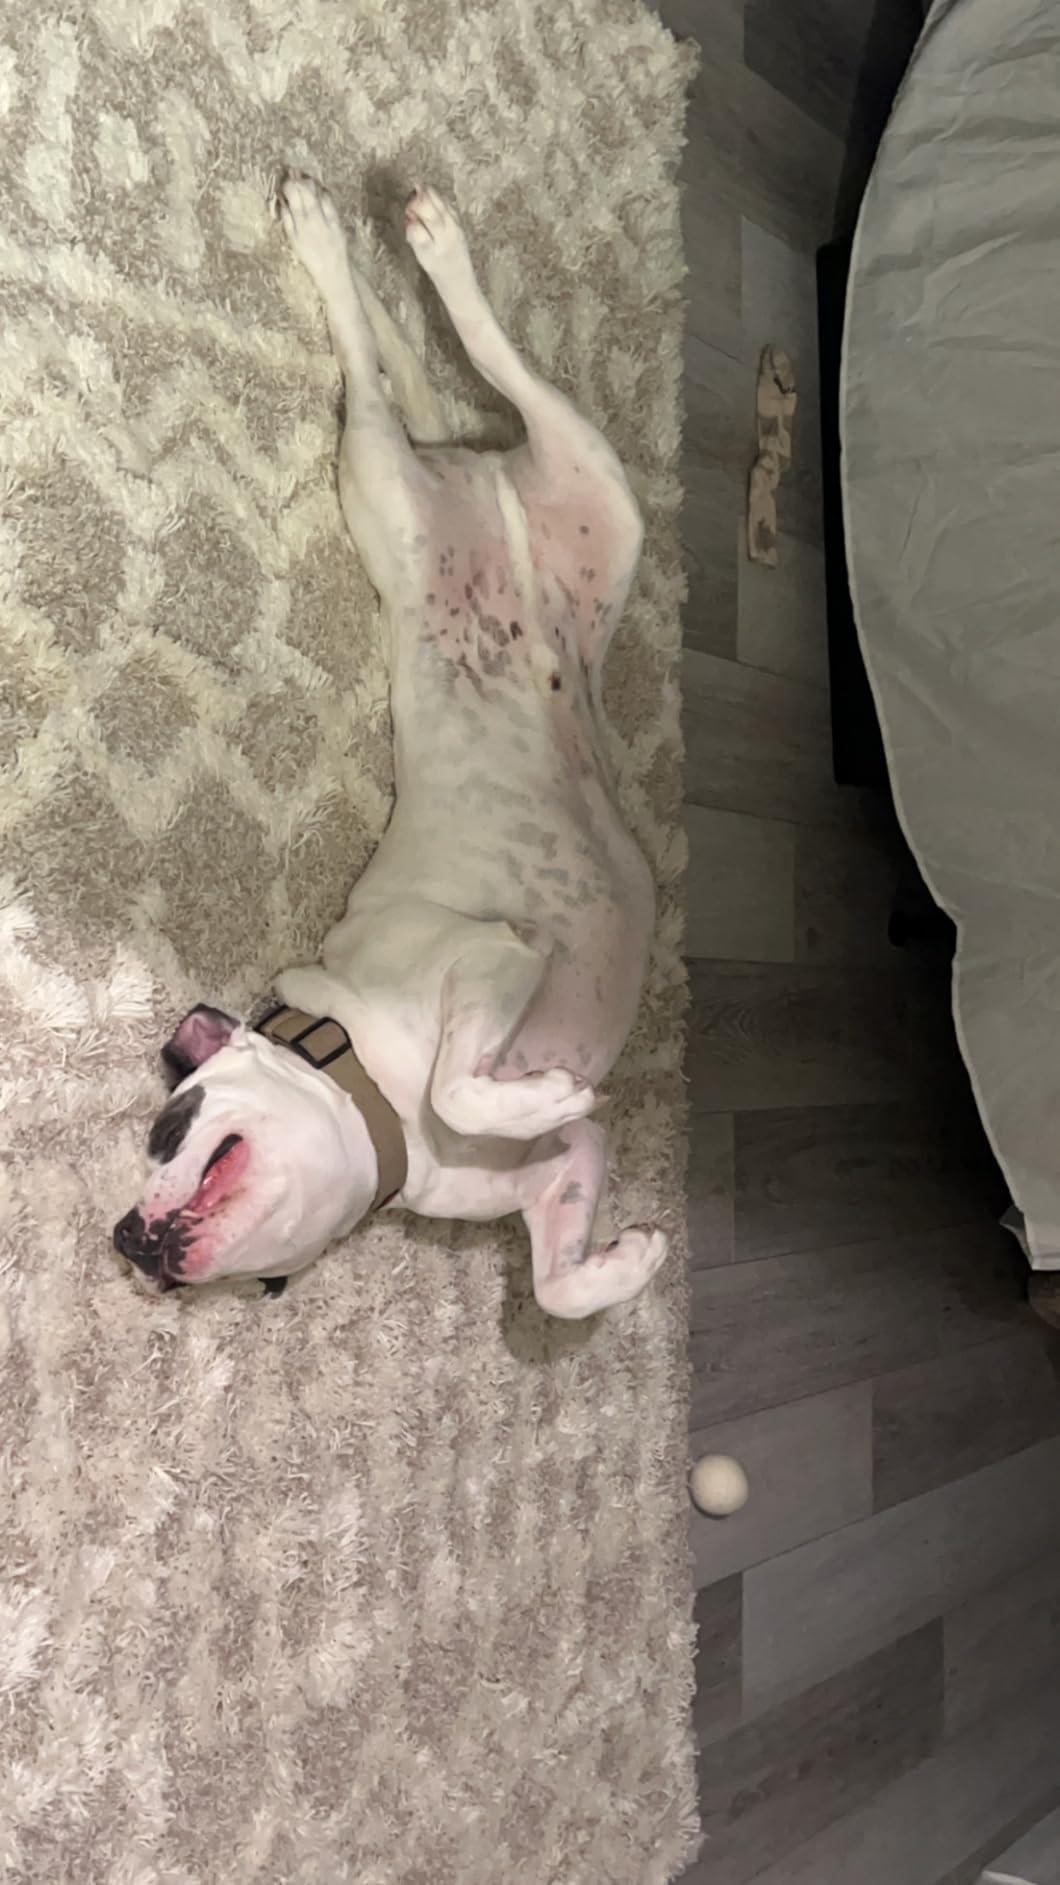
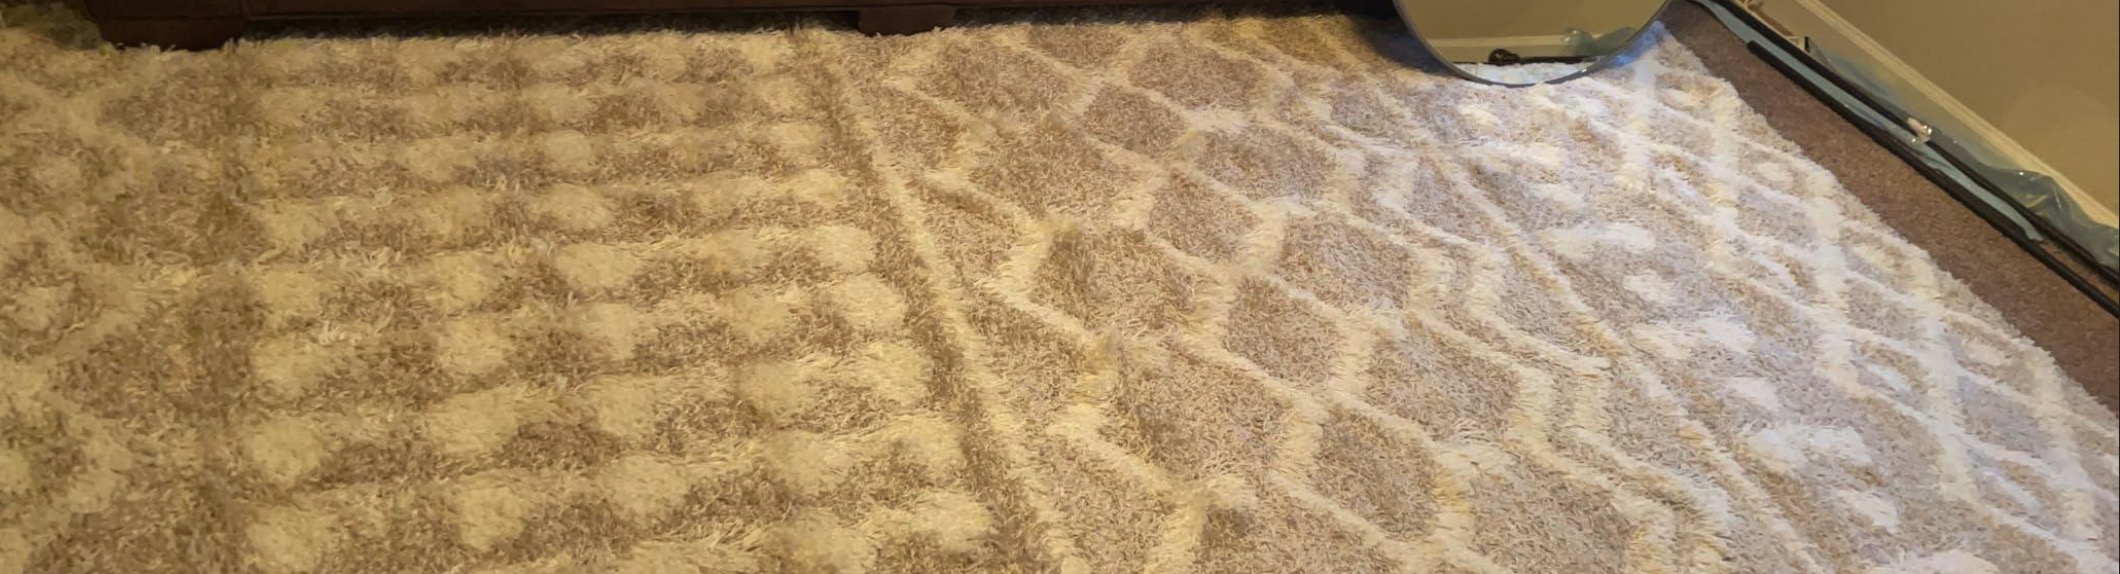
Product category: misc
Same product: yes